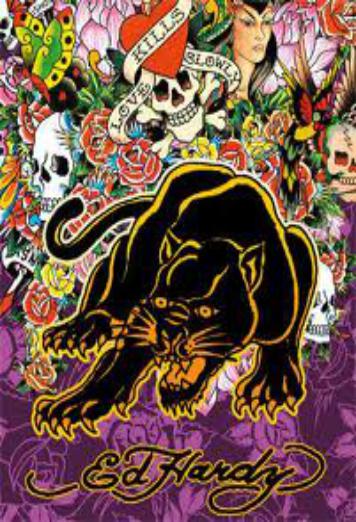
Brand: Ed Hardy
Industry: Clothes